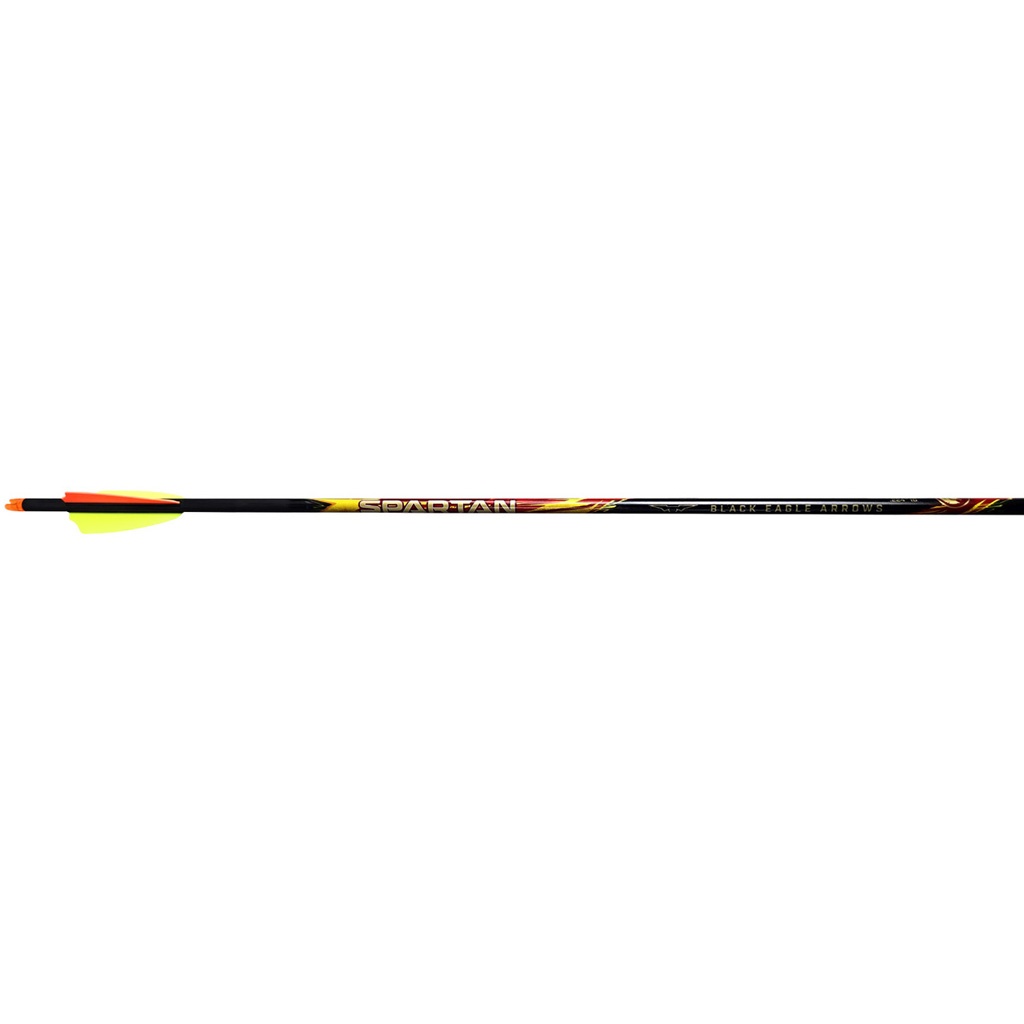
Black Eagle Spartan Arrows .001 300 2.5 In. Shield Cut 6 Pk.
The Black Eagle Spartan Arrows in .001 straightness offer an unmatched blend of speed, penetration, and accuracy, all in a micro-diameter 5.7mm (.224") shaft. Engineered for today?s demanding hunter, these arrows feature precision spine indexing and Super-Sorted construction for arrow-to-arrow consistency you can rely on. Each arrow is hand-fletched with 2-inch Q2I Rapt-X vanes and includes Flo-Yellow BEA R-Nocks, stainless steel inserts, and Spartan R Nock Collars. With a focus on optimized flight and devastating impact, the Spartan is built to perform under pressure. Features: .001" straightness for top-tier accuracy; +/-1 grain weight tolerance;32" shaft length;2" Q2I Rapt-X vanes in Flo-Yellow and red (7.5 grains each);6 installed Flo-Yellow BEA R-Nocks (7 grains each);6 .224 stainless steel inserts (26 grains each);6 installed Spartan R Nock Collars;Hand-fletched for consistent, premium quality;Includes 6 arrows in a boxed 6-pack;Available in sizes: 250, 300, 350, 400
Brand: Black Eagle
Category: Sporting Goods > Outdoor Recreation > Hunting & Shooting > Archery > Arrows & Bolts > Arrows